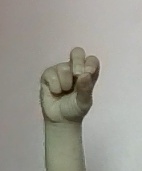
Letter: gaaf